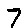
Label: 7